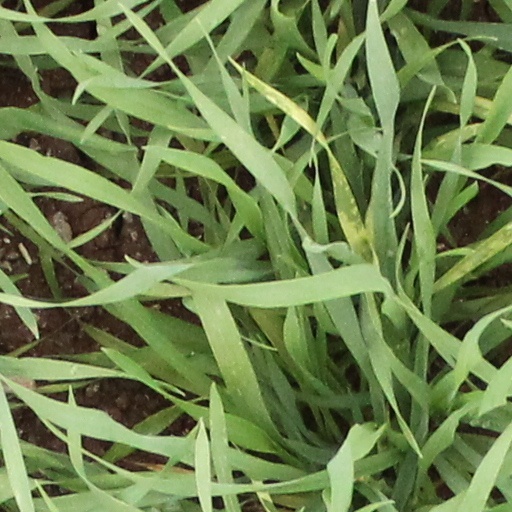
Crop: wheat